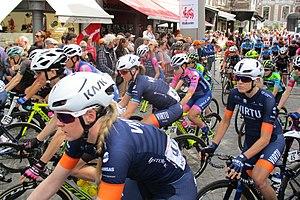
La saison 2019 de l'équipe féminine Virtu est la sixième de la formation. L'équipe a un recrutement ambitieux avec l'arrivée de la sprinteuse et championne d'Europe en titre Marta Bastianelli. La jeune Italienne Sofia Bertizzolo rejoint également l'équipe. L'expérimentée et polyvalente Australienne Rachel Neylan est aussi recrutée, tout comme la spécialiste des classiques du Nord Anouska Koster. Enfin, Birgitte Krogsgaard fait ses débuts professionnels dans la formation. Au niveau des départs, Linda Villumsen quitte l'équipe. C'est aussi le cas de la spécialiste du contre-la-montre Doris Schweizer et de Claudia Koster.